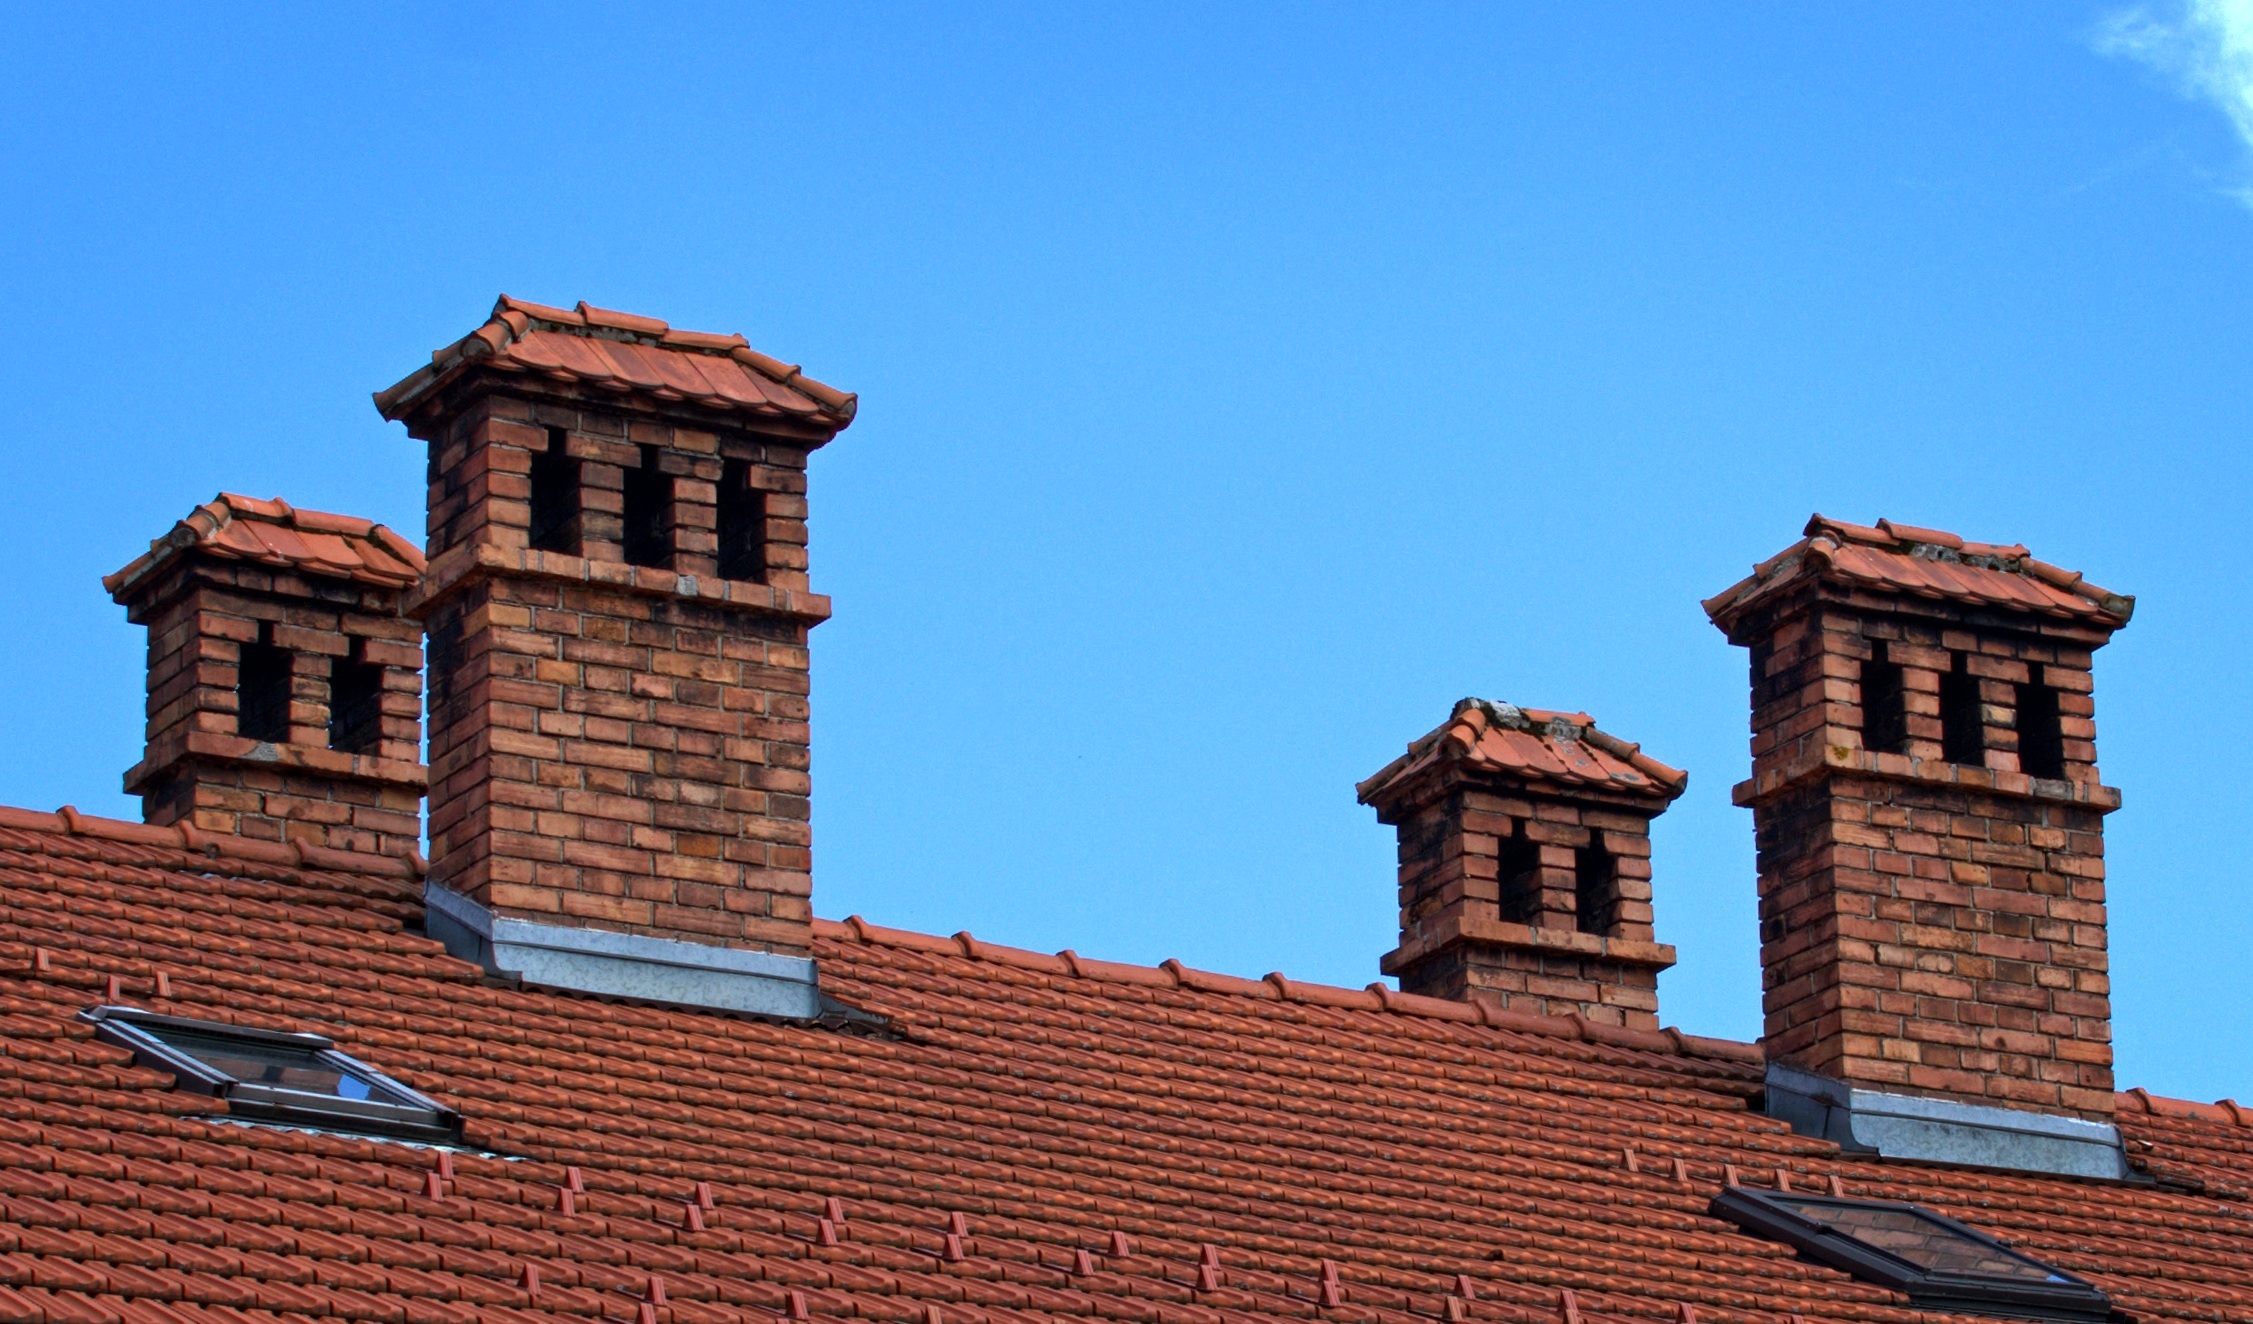
architecture, roof, building, old, home, wall, red, tower, chimney, landmark, fireplace, facade, brick, heat, brickwork, historically, outdoor structure